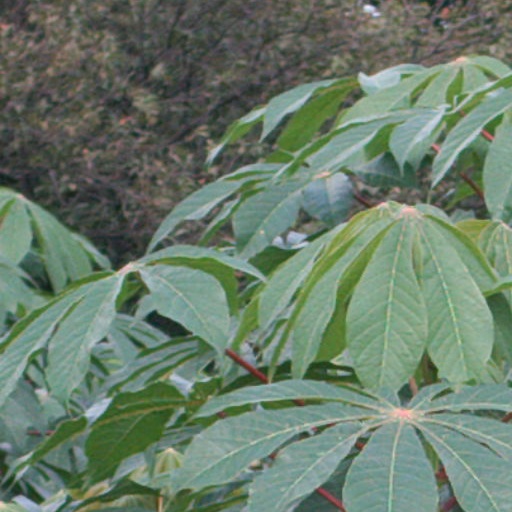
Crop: cassava